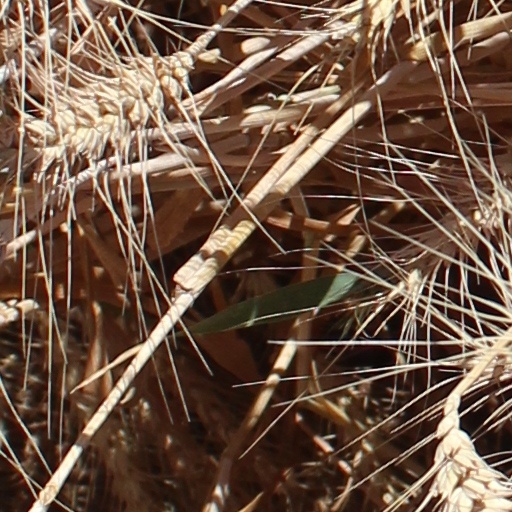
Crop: wheat